Mendel L. Peterson

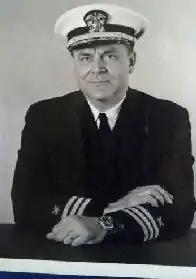

Mendel L. Peterson (March 8, 1918 – July 30, 2003) was an American pioneer in the field of underwater archeology and former curator at the Smithsonian Institution, becoming known as "the father of underwater archeology". His specialties included underwater exploration and numismatics. Peterson Island in Antarctica is named after him.